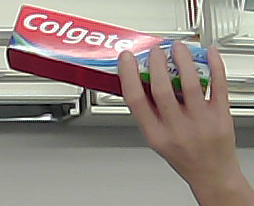
Product: colgate_toothpaste